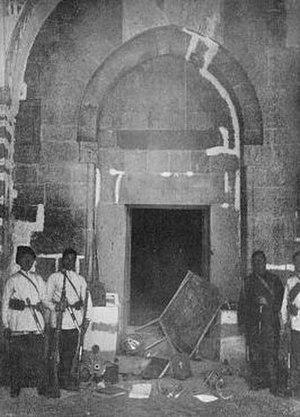
Les massacres arméno-tatars ou la guerre arméno-tatare sont des confrontations interethniques entre Arméniens et « Tatars caucasiens » survenues à travers le Caucase de 1905 à 1907.